Russian Americans in New York City

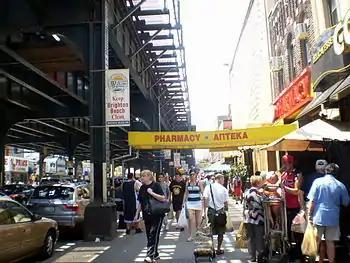
"Little Russia" in Brighton Beach, Brooklyn

New York City is home to the largest Russian or Russophone population in the Western Hemisphere. The largest Russian-American communities in New York City are located in Brighton Beach and Sheepshead Bay in Brooklyn. Brighton Beach has been nicknamed "Little Odessa" due to its population of Russian-speaking immigrants from the former Soviet Union.